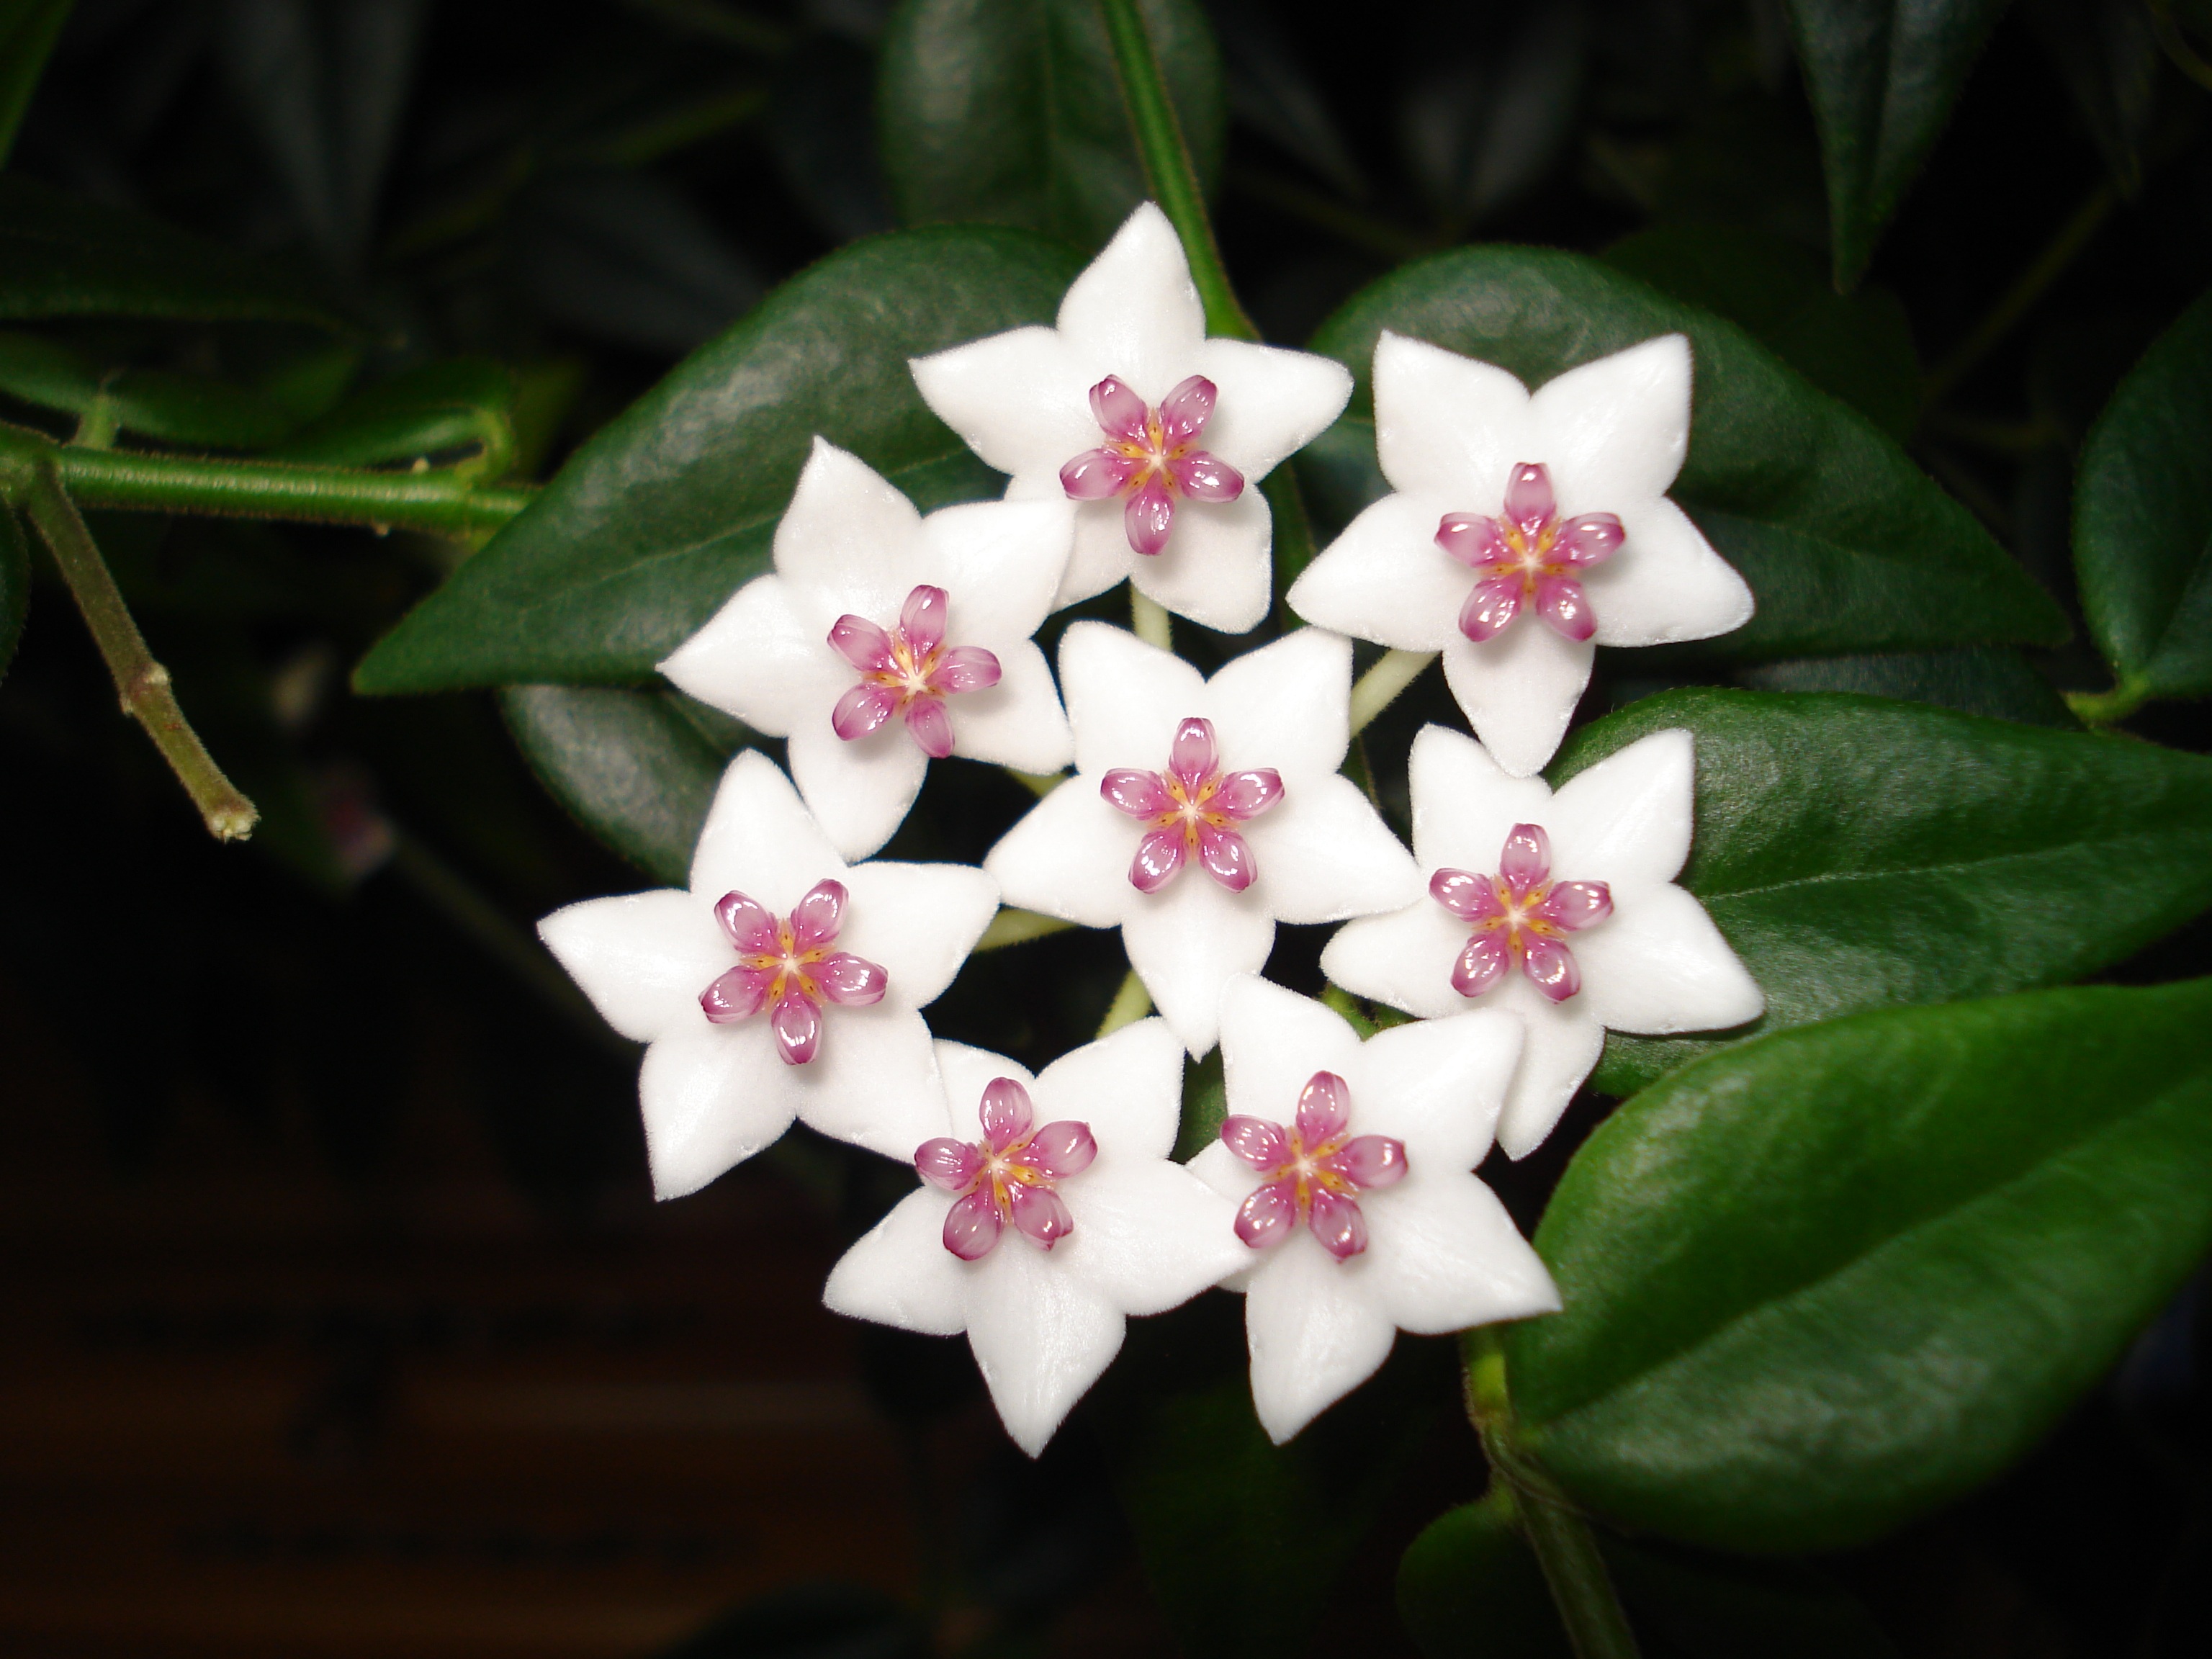
blossom, plant, flower, petal, botany, flora, white flower, plants, orchid, macro photography, jasmine, flowering plant, porcelain flowers, cattleya, dendrobium, hoya bella, porcelain flower, land plant, moth orchid